Ostrov Castle

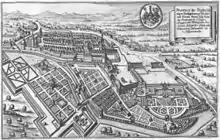
Ostrov castle and town by Merian in 1650

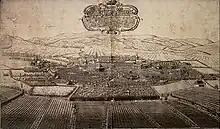
View of Ostrov Castle in its heyday in 1716

Ostrov Castle was constructed by the Count of Schlick in the 15th century. From then the castle belonged to the Schlick family until the Battle of White Mountain in 1620, when their grounds were confiscated by Emperor Ferdinand II (1578–1637). In 1623, the emperor granted the Ostrov Castle and its surrounding estate to Julius Henry, Duke of Saxe-Lauenburg (1586–1665) in return for his military services. Sometime later, Julius Henry made Ostrov his main representative residence. In 1625, in order to enhance its magnificence and displays his substantial wealth, he started transforming the Schlick castle into a stately home and laying out its garden. The author of the garden design is unknown.